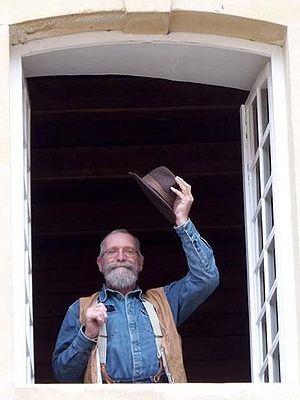
Max Kohn, né le 17 novembre 1954 à Esch-sur-Alzette est un peintre et sculpteur luxembourgeois, ancien étudiant à l’Institut des arts et techniques artisanales de Namur de 1971 à 1974.